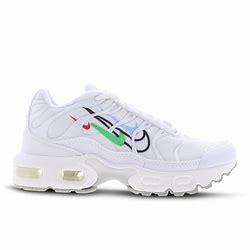
Brand: Nike
Model: Tuned 1 Essential